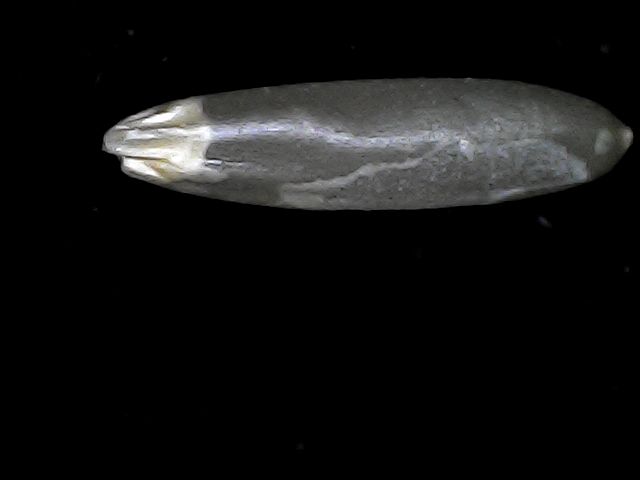
Rice variety: BD70